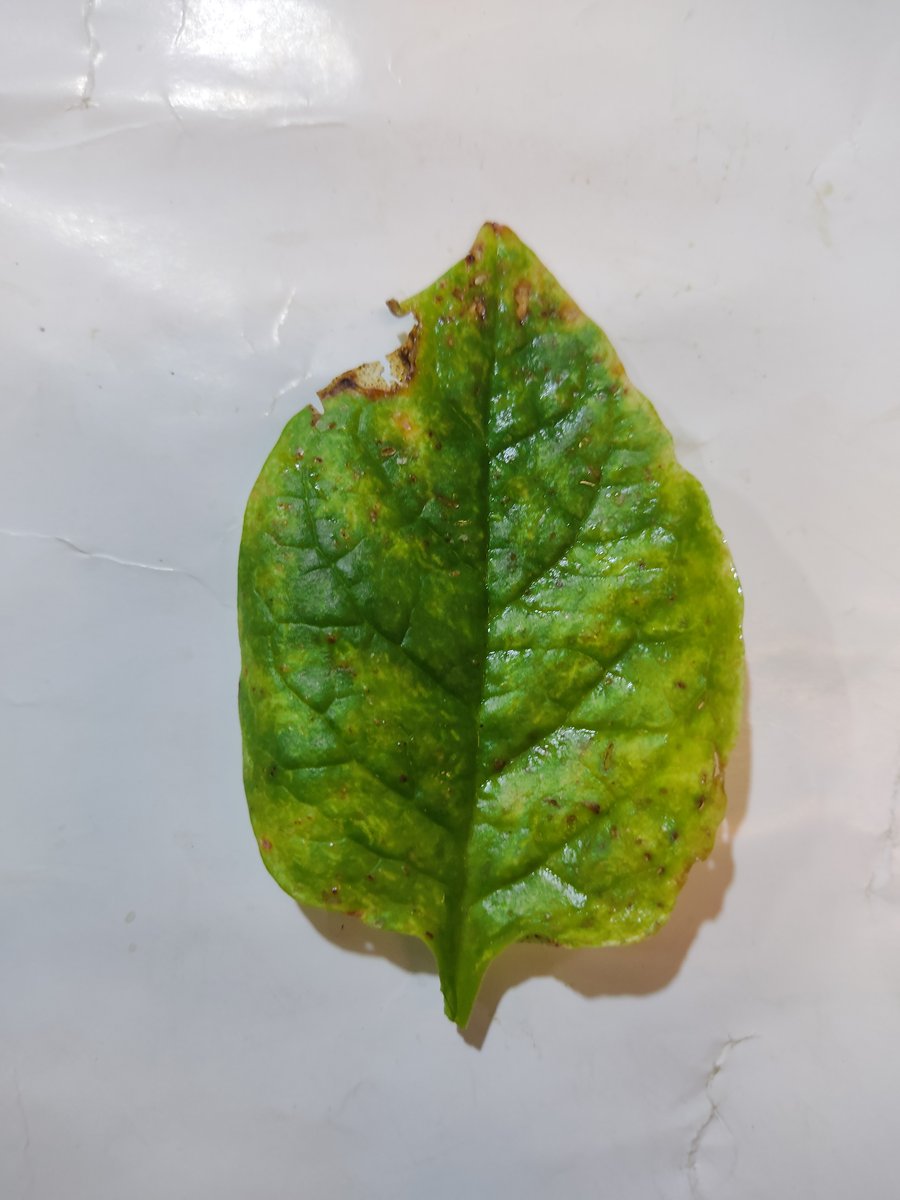
Label: Pest-Damage